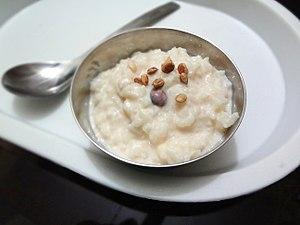
Le riz au lait est une spécialité culinaire sucrée composée pour l'essentiel de riz cuit dans du lait sucré et servi tiède ou froid. C'est un mets traditionnel de différentes cultures. Il est un dessert traditionnel de la cuisine iranienne qui a été mentionné la première fois dans le Livre des Rois, un poème épique retraçant l'histoire de l'Iran écrit aux alentours de l'an 1000 par Ferdowsi. Entremets sucré préparé traditionnellement dans une casserole, il est bouilli ou cuit au four, parfois moulé comme un gâteau. Il peut être mélangé à des œufs battus, nappé de caramel, aromatisé à la vanille, à la cannelle ou accompagné de raisins.
Le kheer est une douceur de riz, de boulghour ou de vermicelle sucré, originaire du sous-continent indien. L’ingrédient principal est cuit dans du lait sucré et parfumé avec de la cardamome, des raisins secs, du safran, des noix de cajou, des pistaches, des amandes et tout autres fruits.